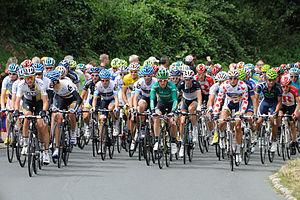
7e étape du Tour de France 2011 (Le Mans - Châteauroux) Le peloton dans la côte à la sortie de Chaumont (Loir-et-Cher)
La 7ᵉ étape du Tour de France 2011 s'est déroulée le vendredi 8 juillet 2011. Elle est partie du Mans et arrivée à Châteauroux après 218 kilomètres. Cette étape est remportée au sprint par le Britannique Mark Cavendish, dont c'est la deuxième victoire sur ce Tour 2011. Le champion du monde norvégien Thor Hushovd conserve le maillot jaune.